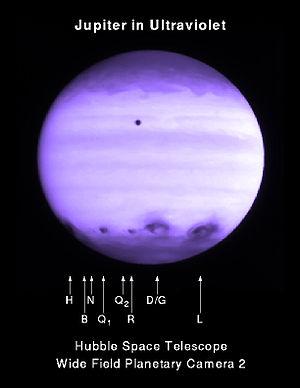
Les impacts sur Jupiter sont les collisions d'objets célestes, astéroïdes ou comètes, avec la planète Jupiter. Depuis les années 1990, plusieurs de ces impacts ont pu être observés, le premier et plus spectaculaire d'entre eux étant celui de la comète Shoemaker-Levy 9 en juillet 1994.